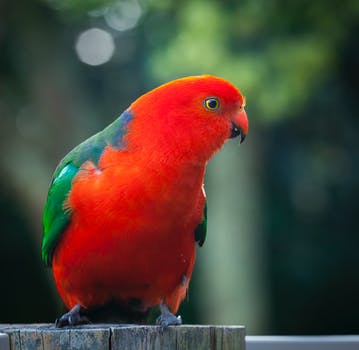
Label: No Watermark